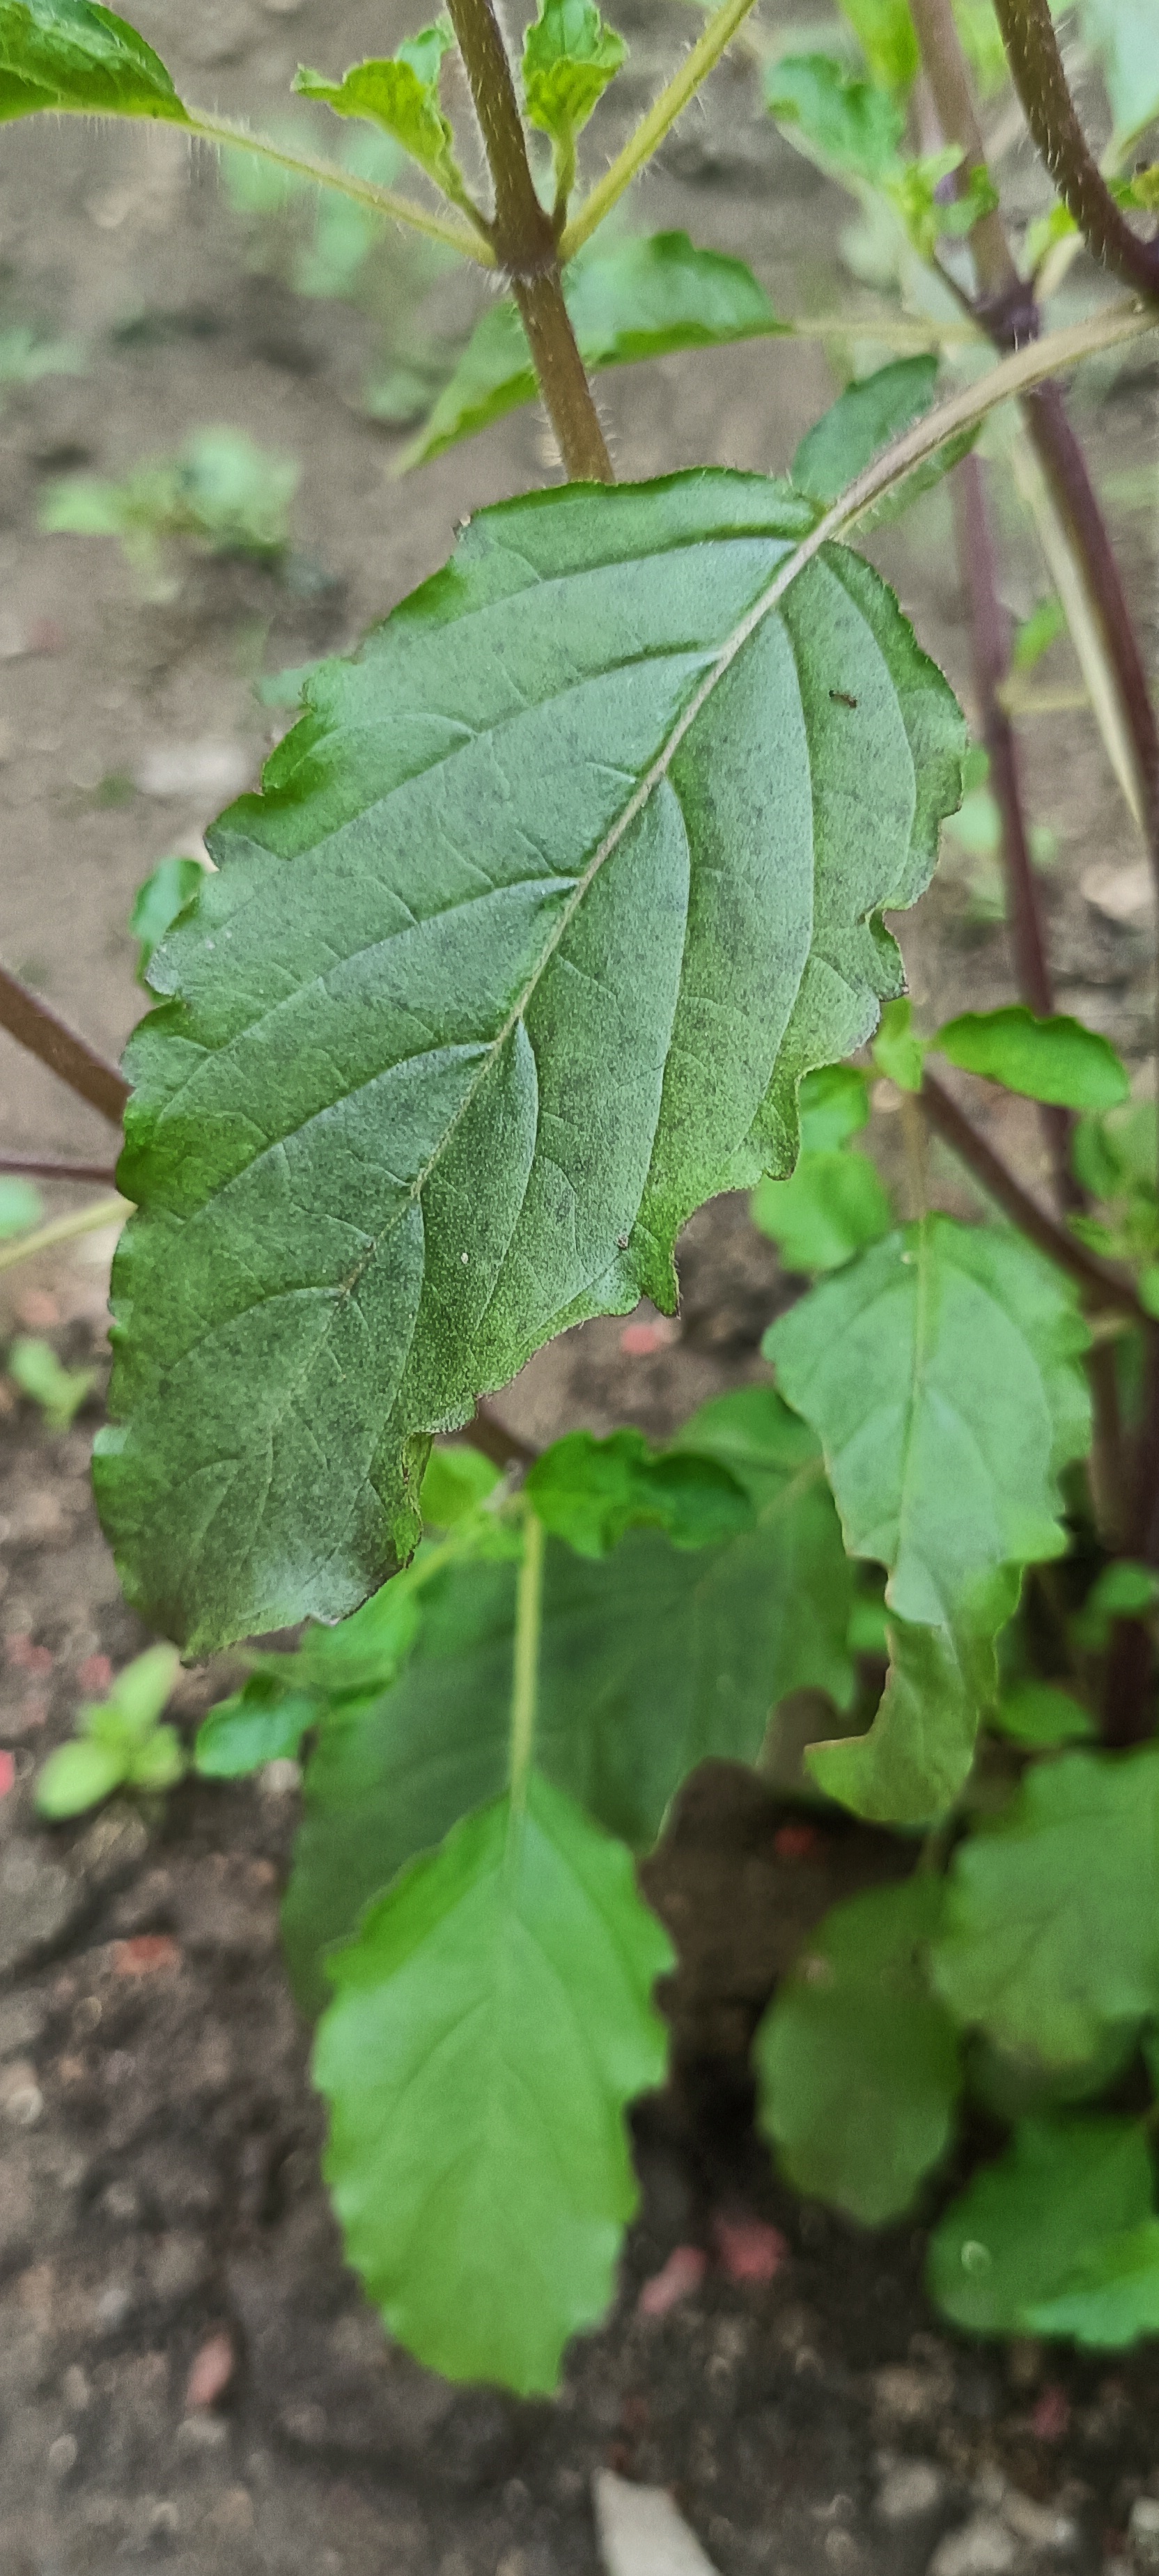
Variety: Sri/Green Tulasi
Condition: Healthy